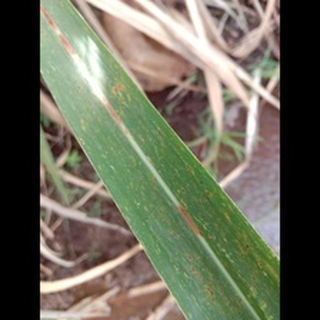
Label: sugarcane_rust